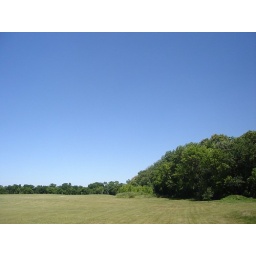
The sky was very blue in this direction. Everything other direction had plenty of clouds though.